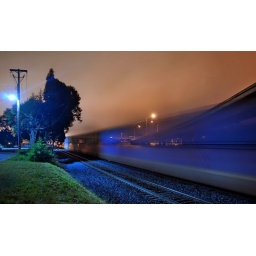
passing freight train near the 80 / 580 highway split - albany, california